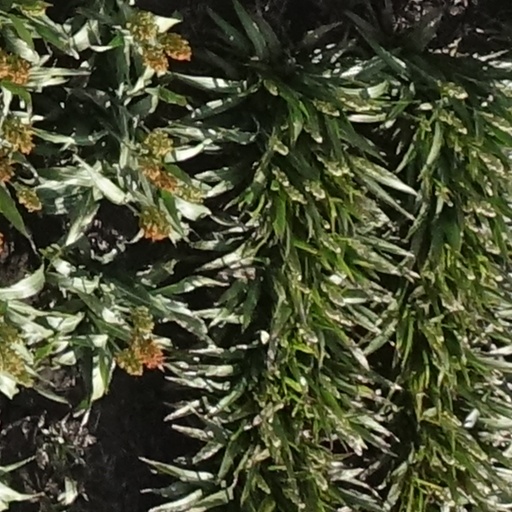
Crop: sorghum